Sperm competition

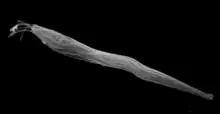
Scanning electron microscopic image of immature parasperm lancet (infertile sperm morph) of "Fusitriton oregonensis" showing the tail brush still present, which later develops into part of the body of the parasperm. It is produced when sperm competition occurs.

It has been found that because of female choice (see sexual selection), morphology of sperm in many species occurs in many variations to accommodate or combat (see sexual conflict) the morphology and physiology of the female reproductive tract. However, it is difficult to understand the interplay between female and male reproductive shape and structure that occurs within the female reproductive tract "after" mating that allows for the competition of sperm. Polyandrous females mate with many male partners. Females of many species of arthropod, mollusk and other phyla have a specialized sperm-storage organ called the spermatheca in which the sperm of different males sometimes compete for increased reproductive success. Species of crickets, specifically "Gryllus bimaculatus", are known to exhibit polyandrous sexual selection. Males will invest more in ejaculation when competitors are in the immediate environment of the female.